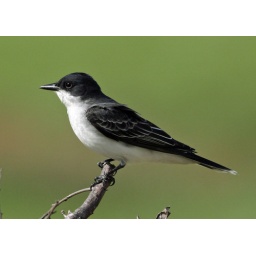
This eastern kingbird was sitting in an otherwise barren field, a sure sign of spring in the Carolina Sandhills.